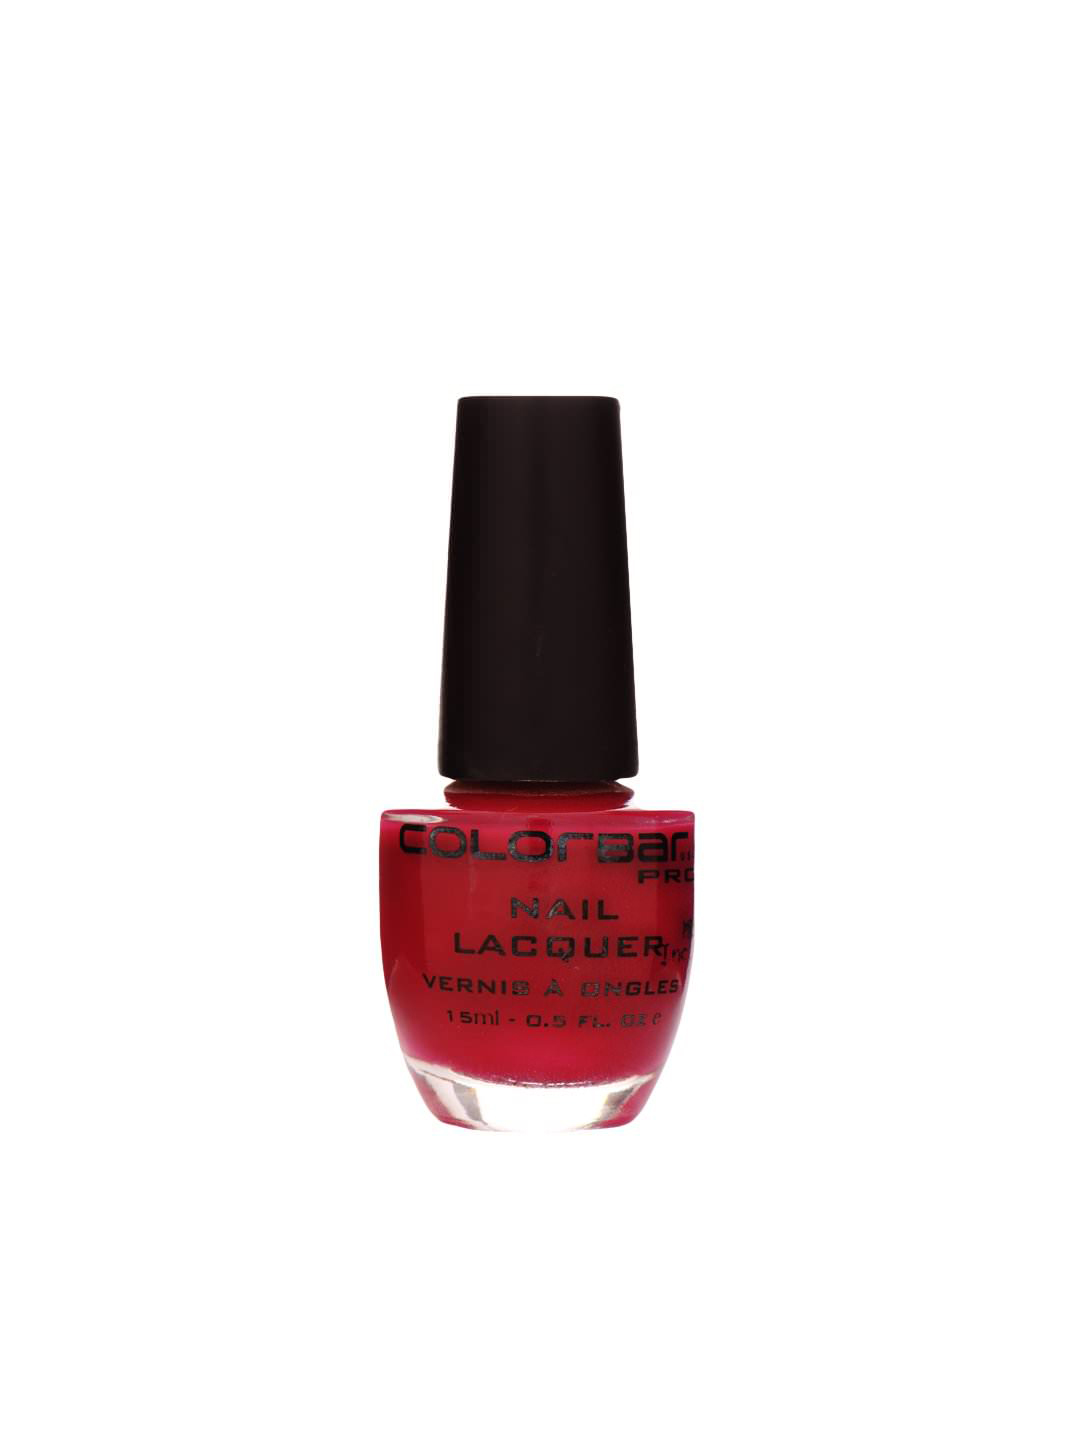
Colorbar Pro Kiss Me Darling Nail Lacquer 014
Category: Personal Care / Nails / Nail Polish
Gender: Women
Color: Red
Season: Spring 2017
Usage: Casual